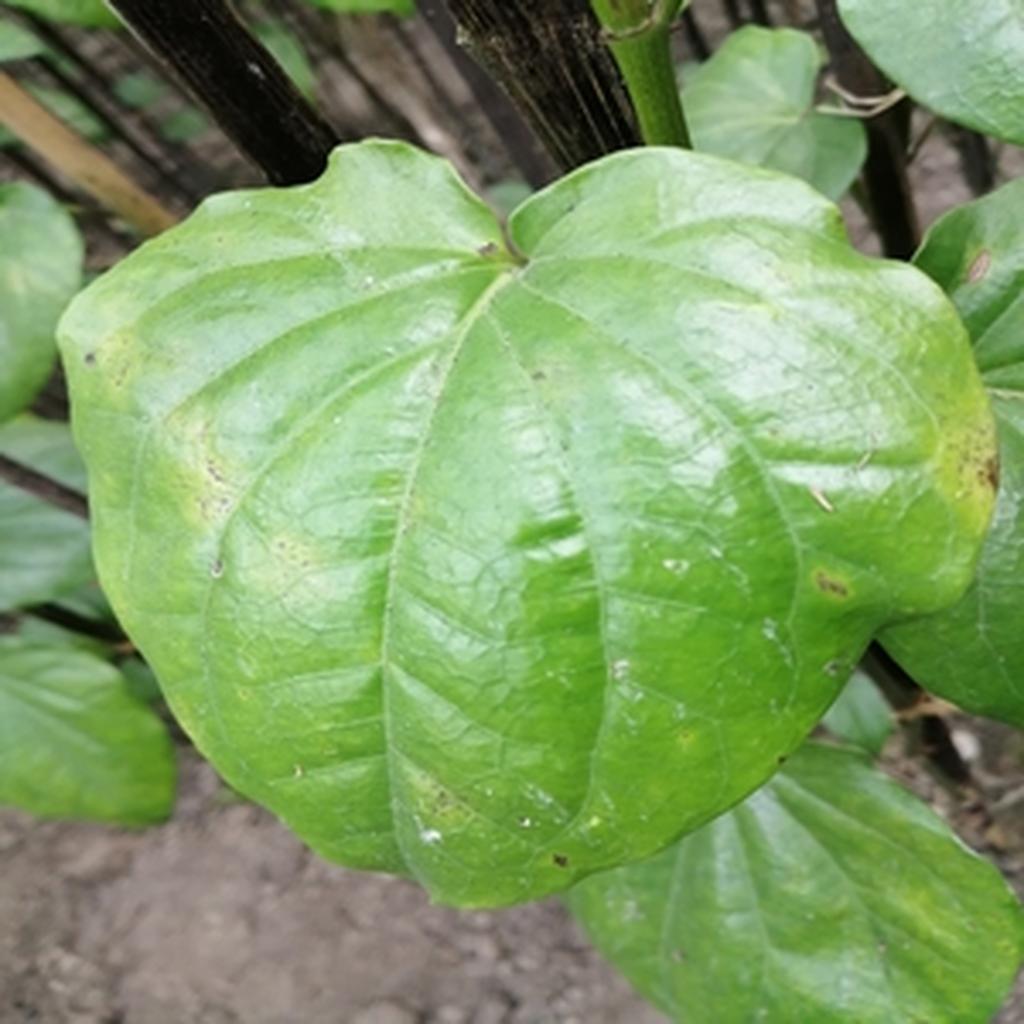
Label: Leaf_Rot